Antha Sila Naatkal

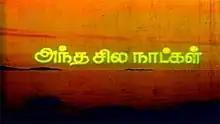
Title card

Antha Sila Naatkal is a 1983 Indian Tamil-language drama film written and directed by Venkat. The film stars Mohan and Poornima, with Nithya Ravindran, Manorama, Vennira Aadai Moorthy and T. V. Varadarajan – in his screen debut – in supporting roles. It is based on Venkat's play of the same name. The film was released on 29 April 1983.